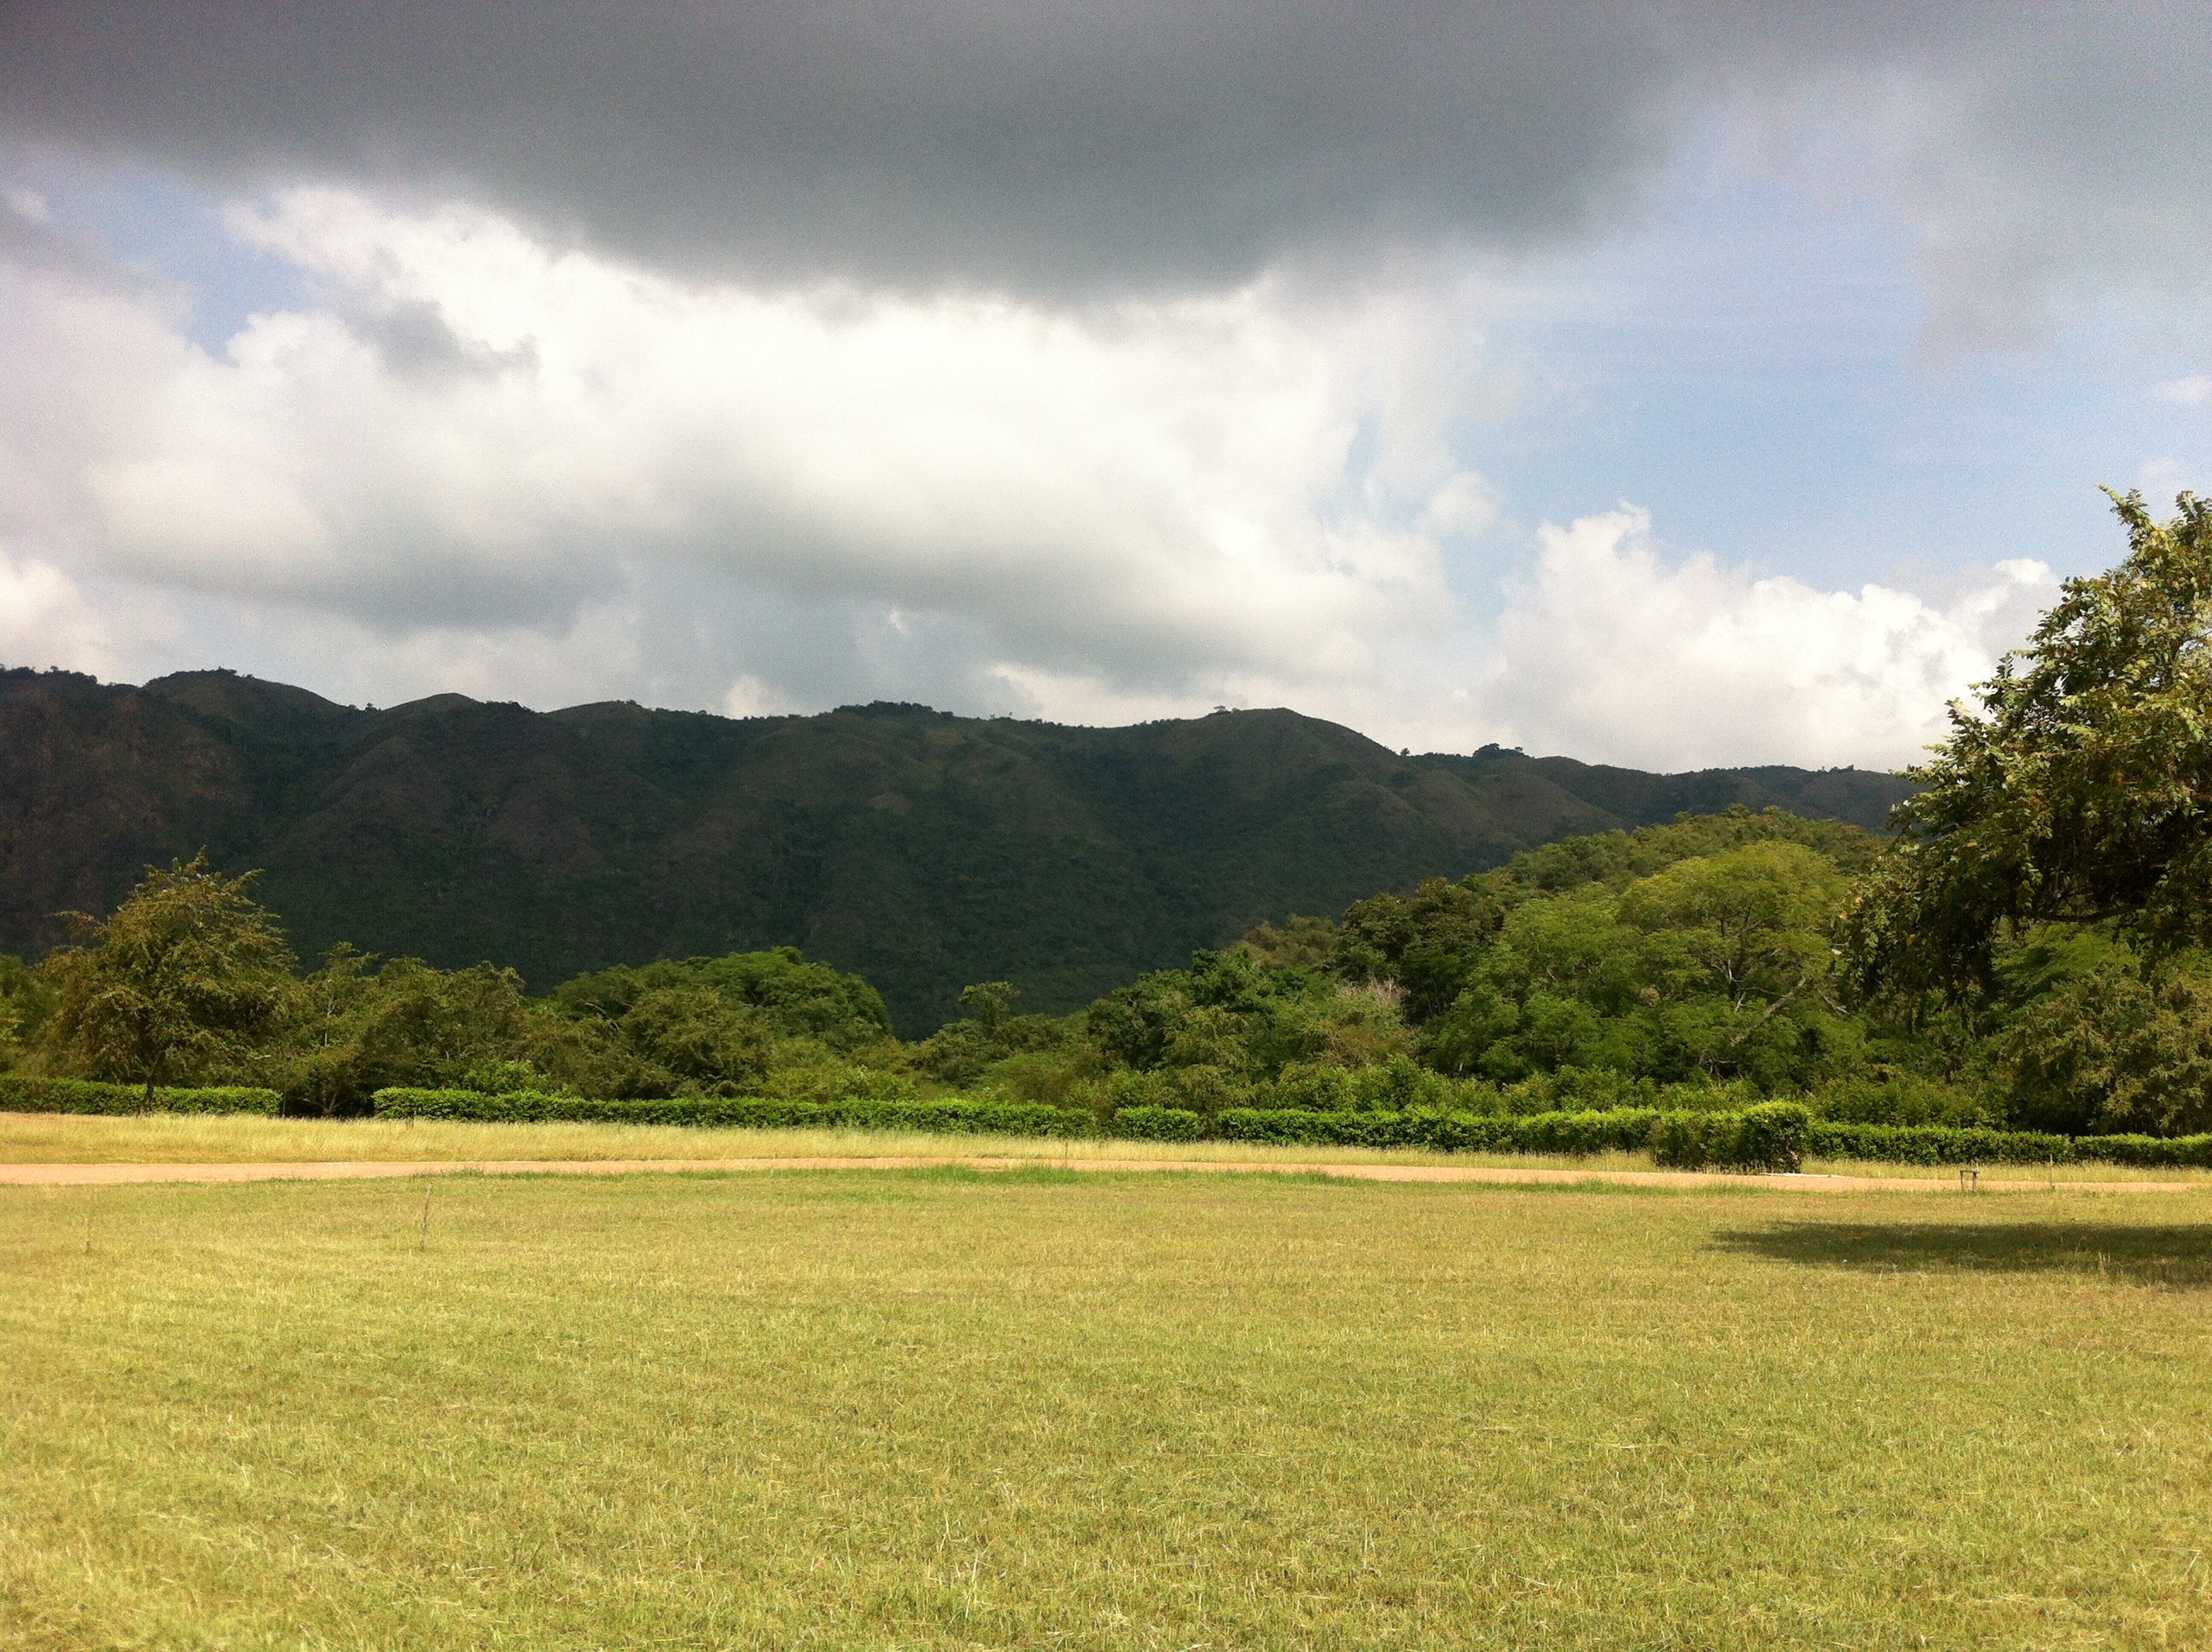
landscape, tree, nature, path, grass, horizon, mountain, cloud, sky, field, meadow, prairie, sunlight, hill, lake, atmosphere, valley, bark, green, pasture, soil, agriculture, plain, earth, grassland, plateau, habitat, rural area, natural environment, geographical feature, mountainous landforms